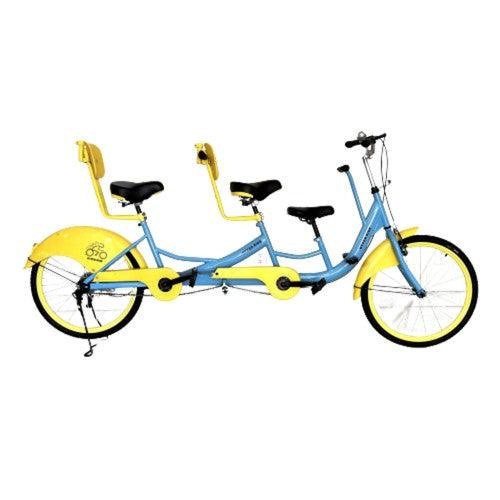
TOYTEXX 24 inch Wheels 2-Seat Tandem Bike with Child Seat Family Cruise Comfort Bicycle (Blue)
Brand: Toytexx Inc
Comfortable saddle with backrest features excellent ergonomic design. Turn cycling into enjoyment and family bonding time. High load capacity, good abrasion resistance, smoother sliding, and more labor-saving riding Front foot pedal keeps a proper distance from the front wheel. The front wheels do not interfere with the feet when riding. Steel tandem frame gives a comfortable ride Product Size: 230 x 106 x 59 cm (L x H x W) Package Contents 1 x Tandem Bicycle Material: Steel Colour: Blue Wheel Size: 24 inch Brake: V Brake Product Size: 230 x 106 x 59 cm (L x H x W)
Category: Sporting Goods > Outdoor Recreation > Cycling > Bicycles > Tandem Bikes